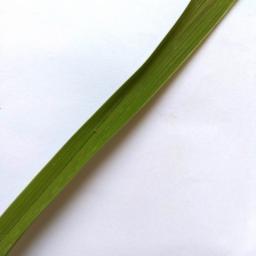
Label: Rice___Healthy